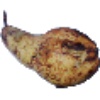
Label: pear_abate